David Meade (author)

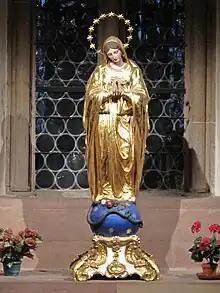
Meade trusted that Nibiru's entry on September 23, 2017, was attached to a prophetic perusing of the Woman of the Apocalypse ("depiction pictured").

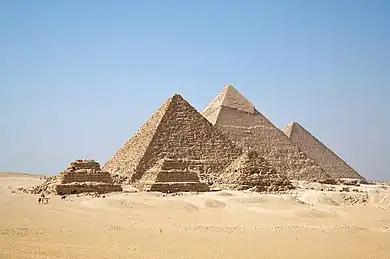
David Meade believed the 23 September prediction was revealed to him in the Giza Pyramids, including the Great Pyramid.

Meade told "The Washington Post" that his 23 September, 2017 prediction was based on numerical codes in the Bible. He also based his predictions on what he claimed are coded messages in the Giza Pyramids of Egypt. The specific focus of his prediction revolved around the Woman of the Apocalypse (referring to Revelation 12), another event that was supposed to take place on 23 September when a certain configuration of the Earth, Sun, Moon, and Virgo would happen. He stated the significant number for his September 23 prediction is the number 33, on the grounds that "Jesus lived for 33 years" and "Elohim, the Canaanite god who was later adopted as the supreme god of ancient Israel, is mentioned 33 times in the Bible". He stated several events, such as the solar eclipse of 21 August 2017, Hurricane Harvey, Hurricane Irma, and the Mexico earthquakes were a sign that Nibiru would appear on 23 September based on the Bible chapter verse Luke 21:25–26.